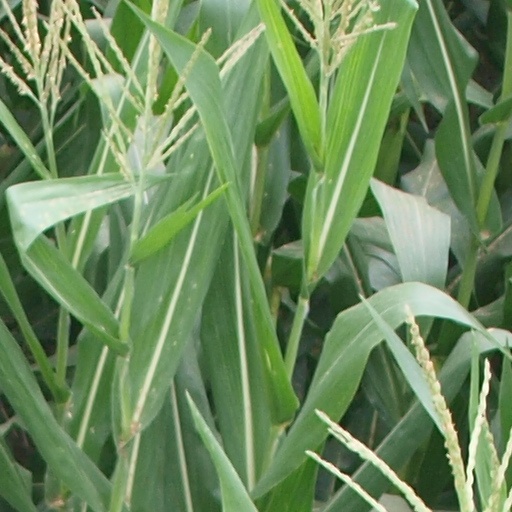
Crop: maize; corn